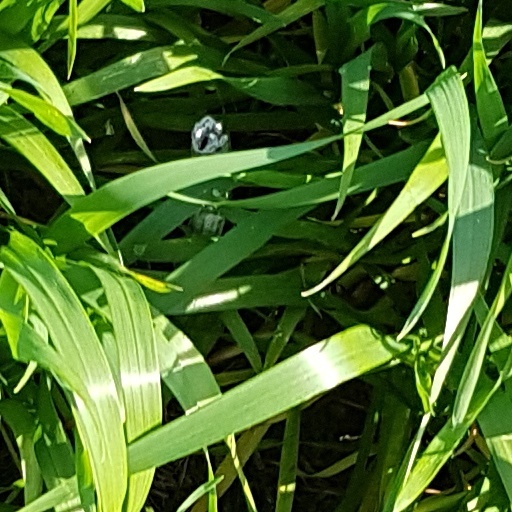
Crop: wheat